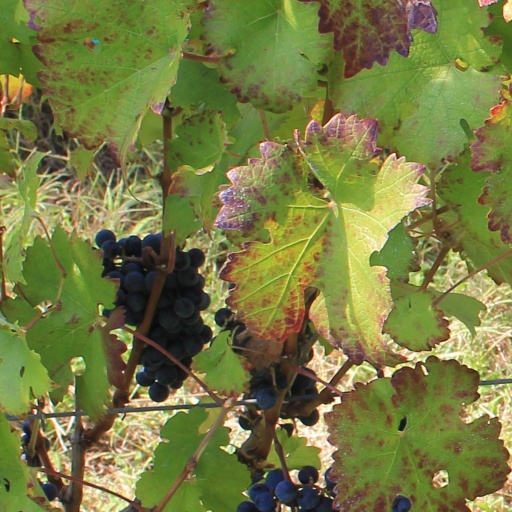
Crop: grape